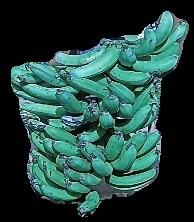
Variety: pachbale
Grade: grade3